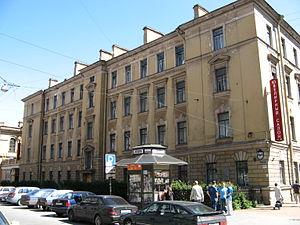
Le lycée impérial Alexandre, en russe : Императорский Александровский лицей, est un ancien établissement d'enseignement secondaire de garçons situé à Saint-Pétersbourg dans un terrain limité par la perspective Kamennoostrovski, la rue Röntgen, et la grande rue de la Monnaie. L'ensemble architectural appartient à la liste du patrimoine fédéral protégé.